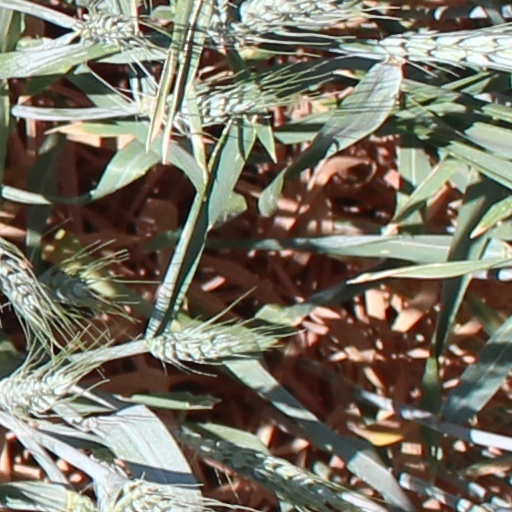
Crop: wheat